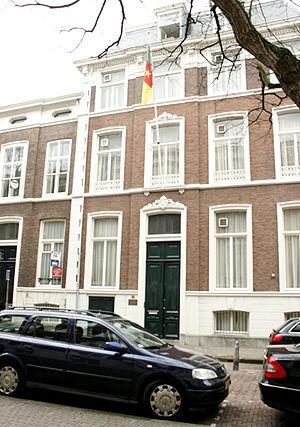
Voici les représentations diplomatiques du Cameroun à l'étranger: